Vellinakshatram (1949 film)

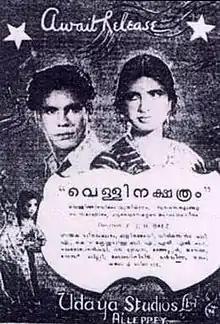
Promotional material

Vellinakshatram is a 1949 Indian Malayalam-language drama film written and directed by Felix J. H. Baez, who also handled special effects. It was produced by Kunchacko and K. V. Koshy in their debut production. The film stars Gayaka Peethambaram, P. Lalitha Devi, Alleppey Vincent, K. Ramakrishna Pillai, Kandiyoor Parameshwarankutty, Joseph Mulavana, and P. A. Ambujam. It was the debut film produced at Udaya Studios, the acting debut of Miss Kumari, and debut of K. D. George as film editor. Its music was composed by B. A. Chidambaranath, who debuted with this film.